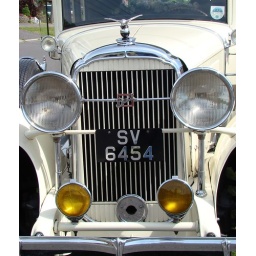
This super old car was parked in my road yesterday.